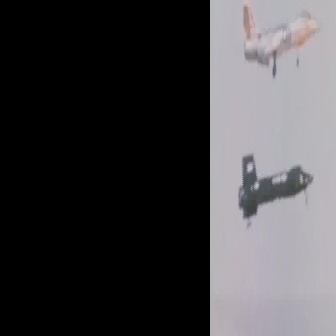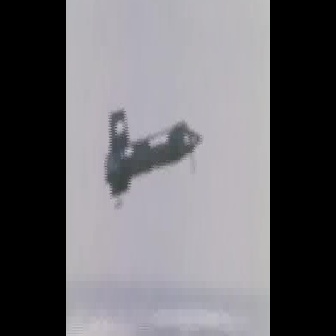
  Please identify the target specified by the bounding box [237,153,314,229] in the first image and locate it in the second image. Return the coordinates in [x_min,y_min,x_max,y_max] format.
Answer: [103,108,202,207]